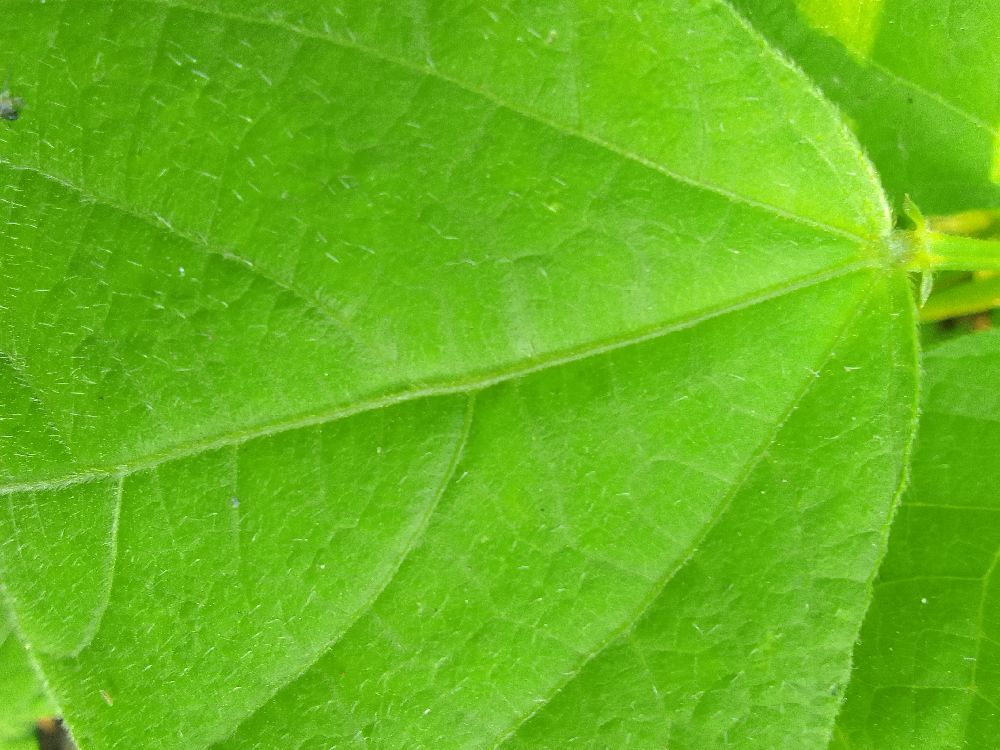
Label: healthy